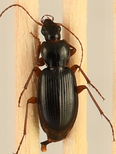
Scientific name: Synuchus impunctatus
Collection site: Harvard Forest & Quabbin Watershed NEON (HARV), plot HARV_008